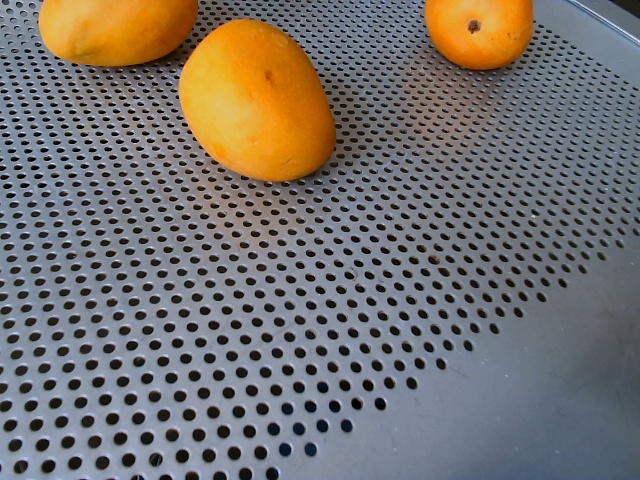
Label: Ripe_Mango